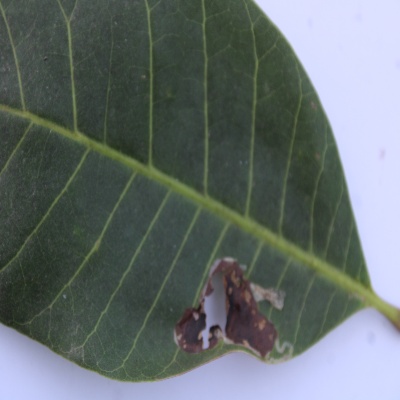
Crop: Cashew
Condition: leaf miner